2013 European floods

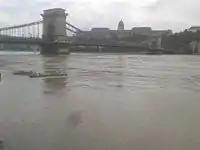
Flooding in Budapest, Hungary on 5 June 2013

The historic center of Passau, where the Danube, Inn and Ilz converge, was underwater on 1 June 2013, with the water levels reaching , overflowing the highest recorded historic flood level.